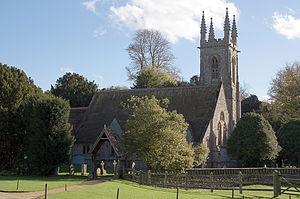
Chawton est un village et une paroisse civile d'Angleterre, dans le Hampshire. Le village se trouve à 2,5 km de Alton, juste au sud de la route A31 qui va de Farnham à Winchester, à l'intérieur du parc national des Downs du Sud.